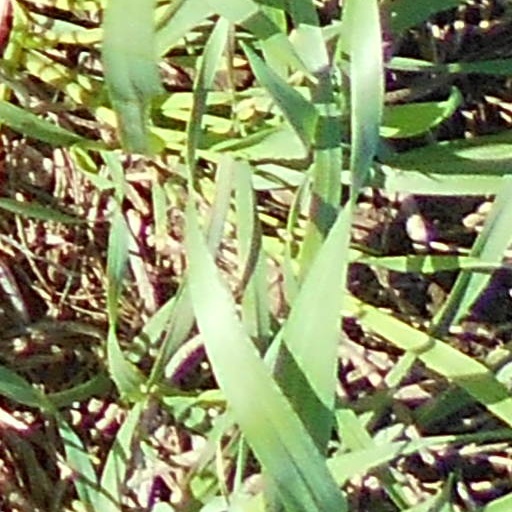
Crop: wheat